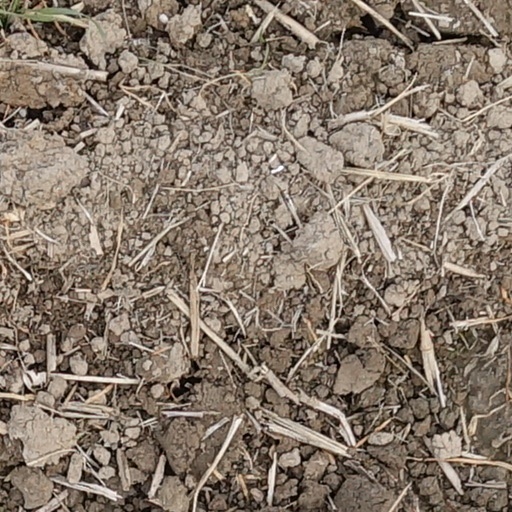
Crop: wheat